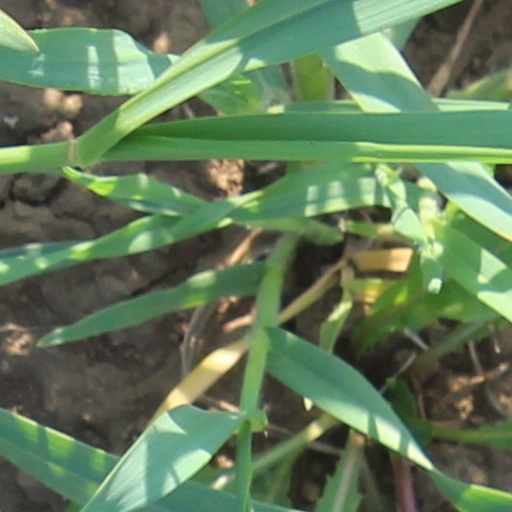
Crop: wheat